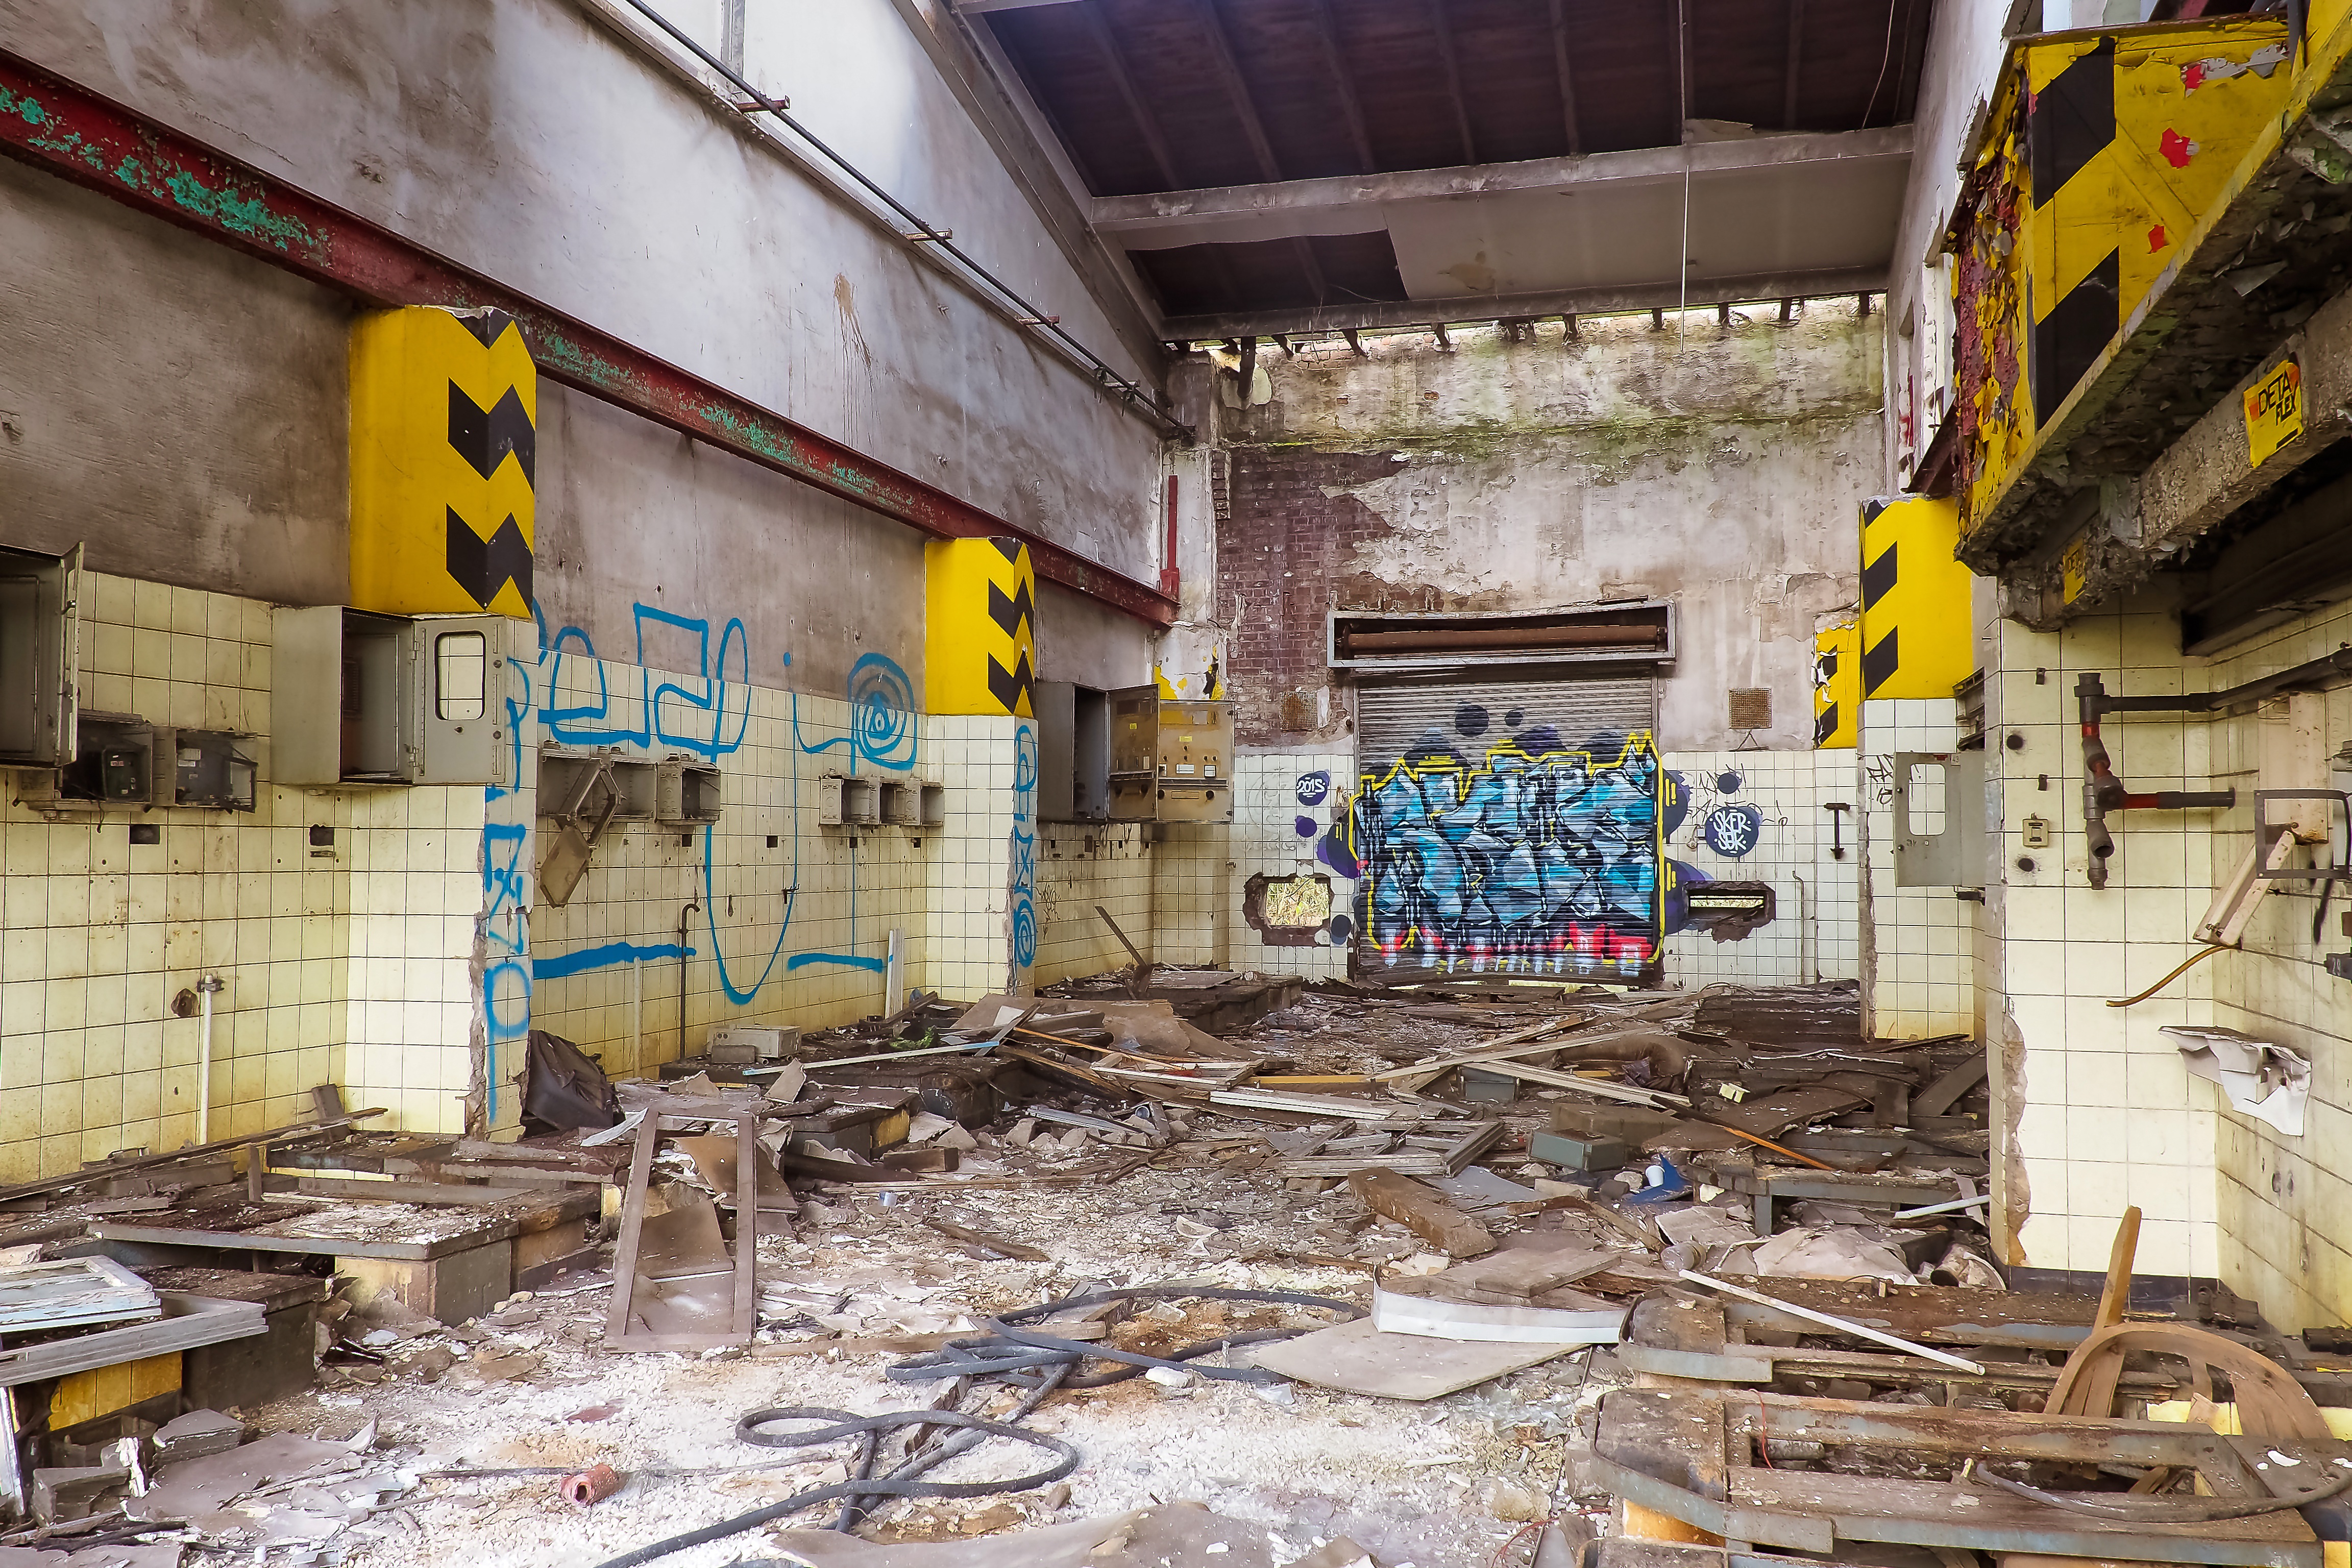
architecture, wood, window, building, old, wall, train, vehicle, broken, abandoned, factory, industry, decay, ruin, old building, graffiti, weathered, warehouse, art, transience, neglected, dilapidated, weird, railway station, past, forget, transient, leave, slum, stainless, lost places, pforphoto, break up, factory building, lapsed, old factory, ailing, old factory hall, run down, unused, finiteness, passed, void hall, railway depot, train hall, goods station, urban area